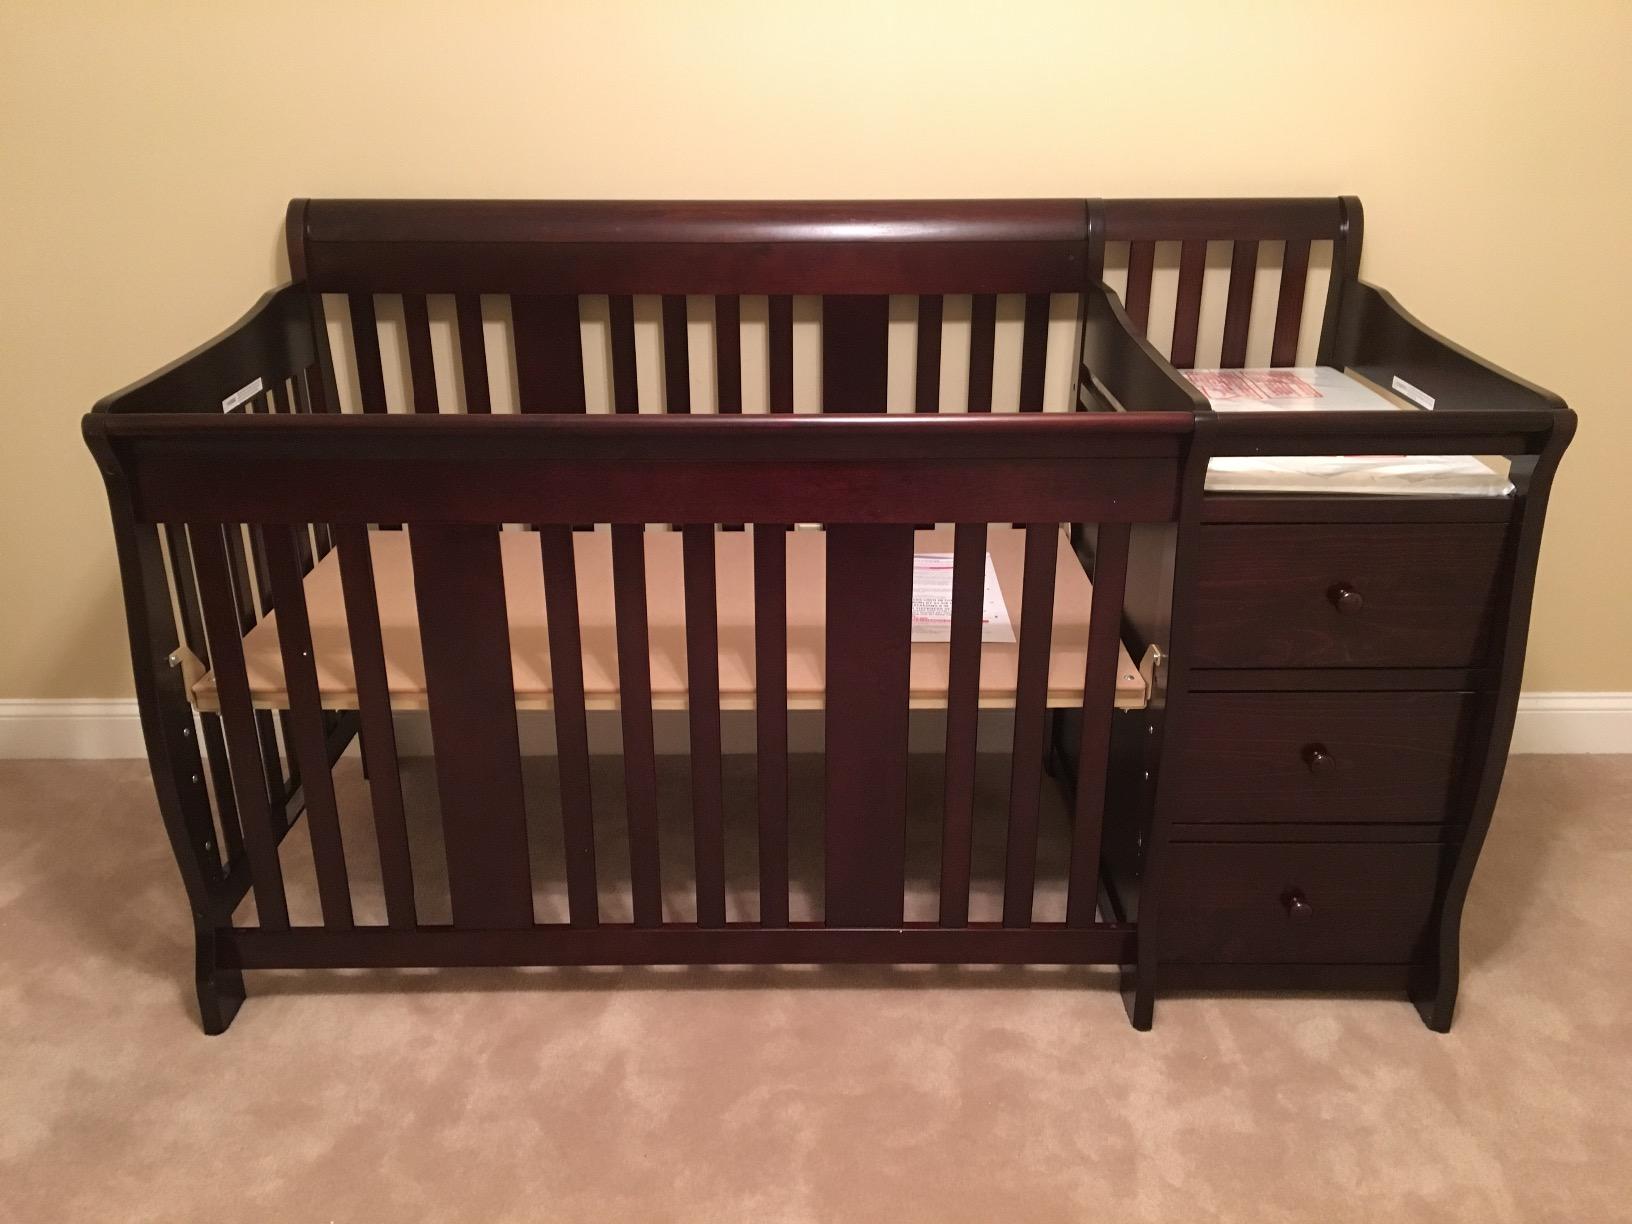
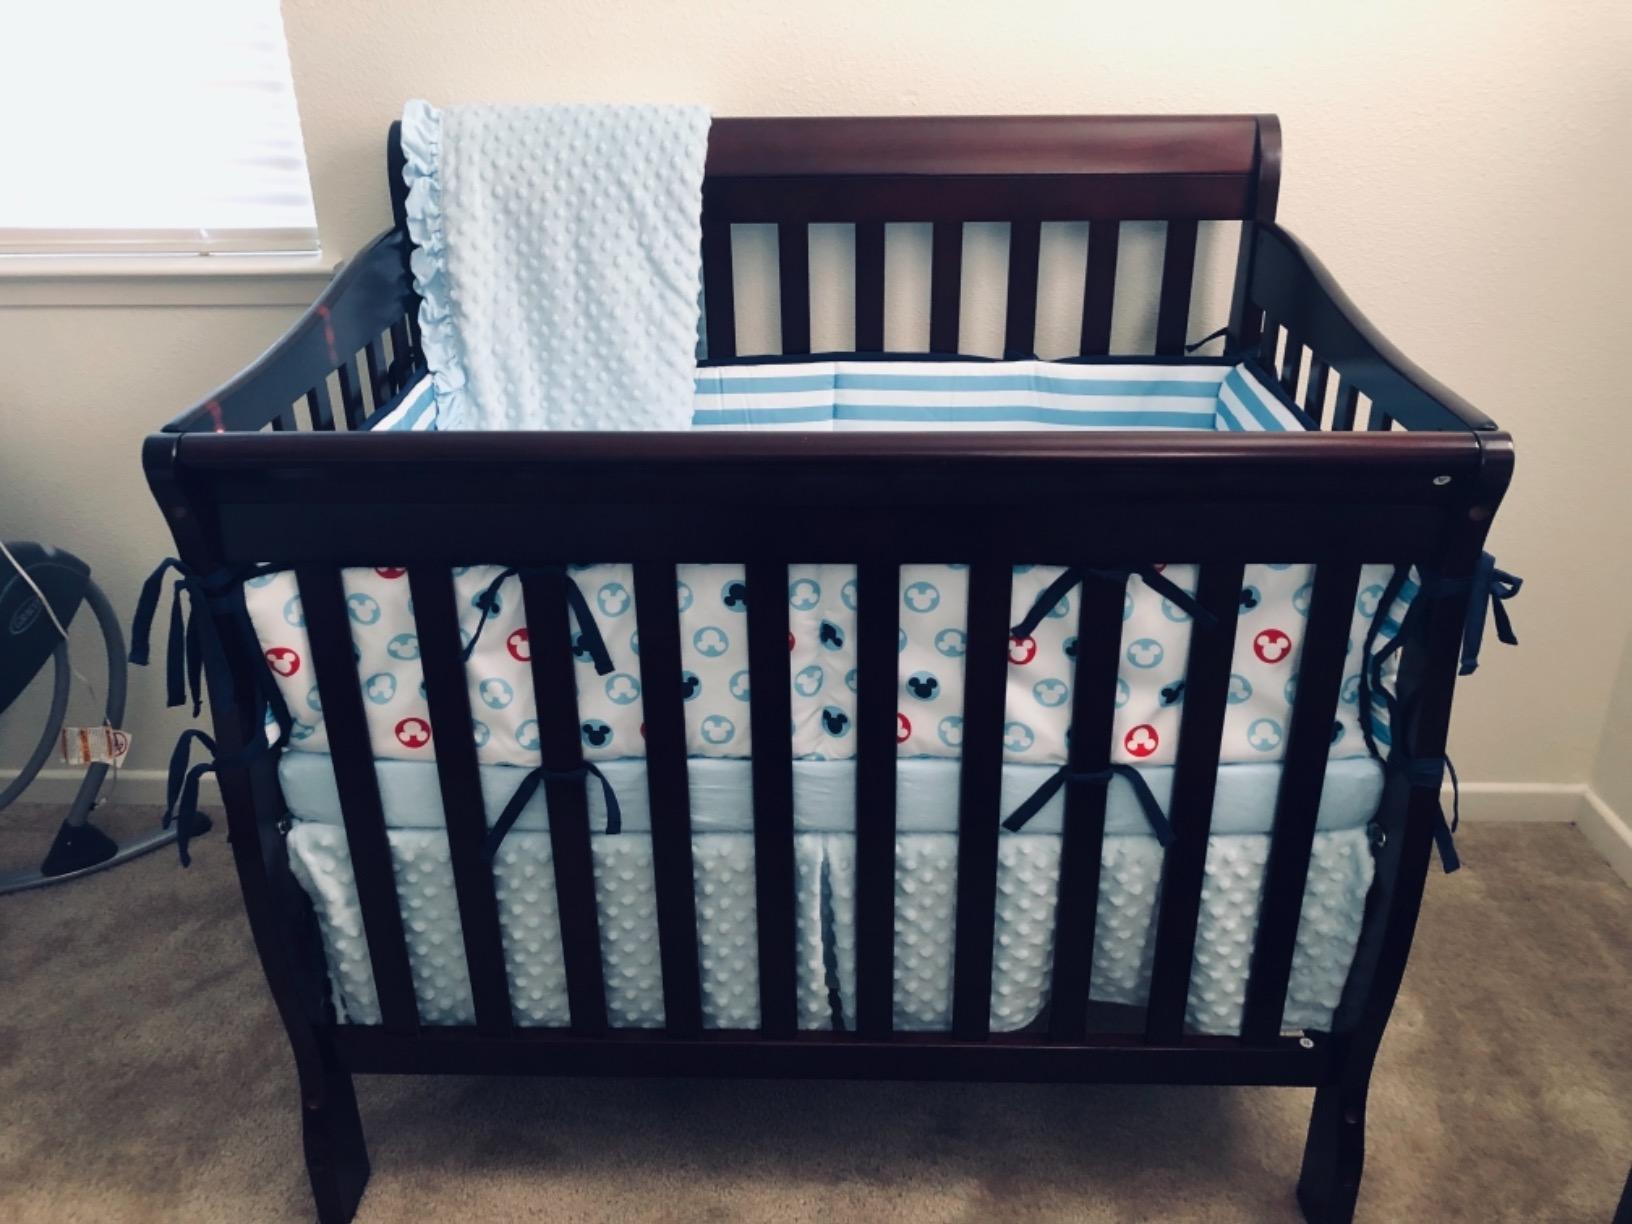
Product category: products_crib
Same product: no